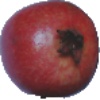
Label: pomegranate